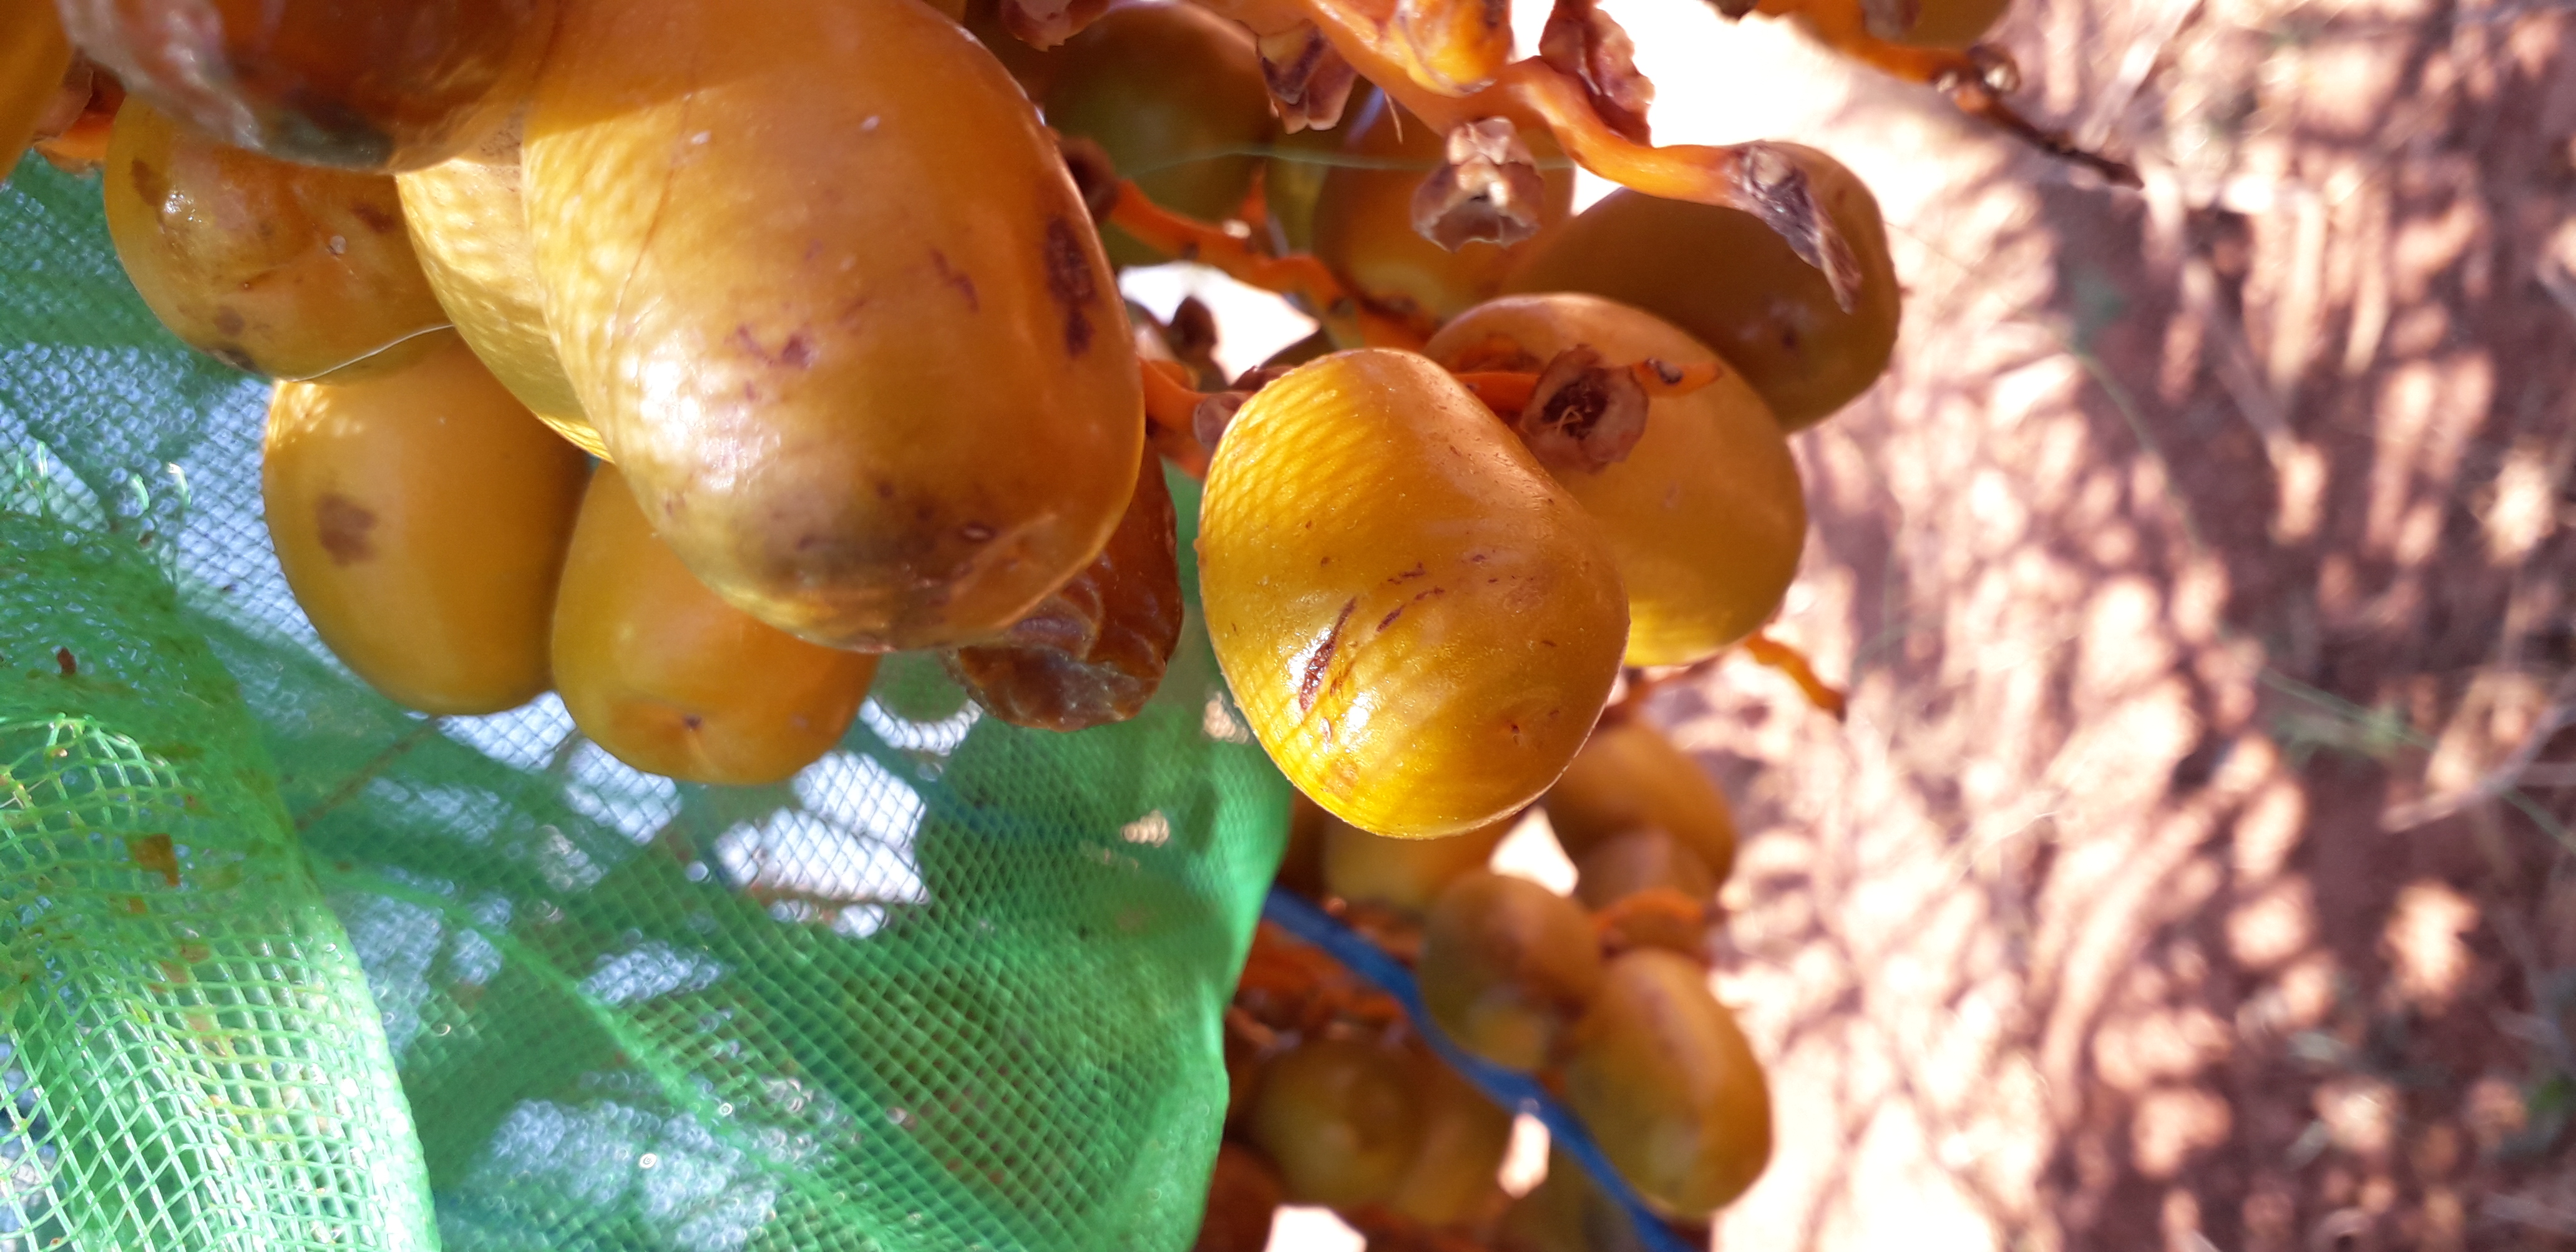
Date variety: Boufagous